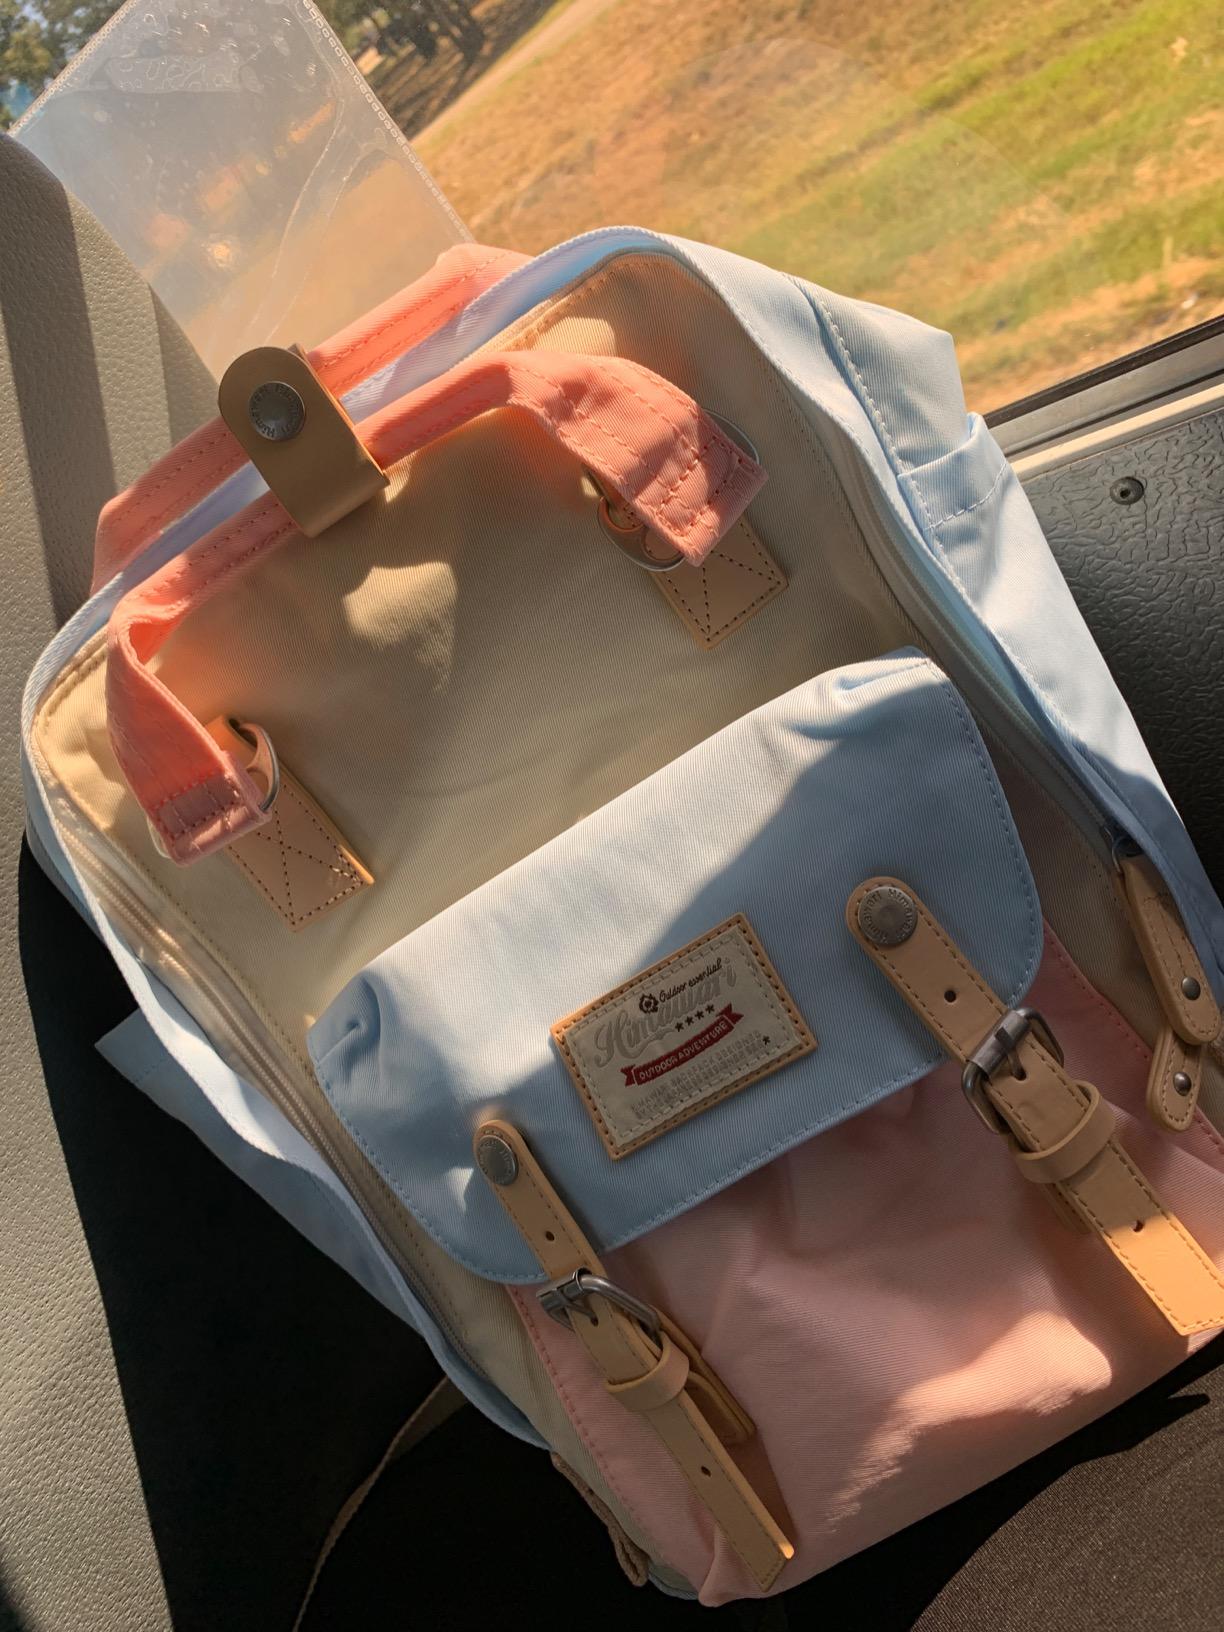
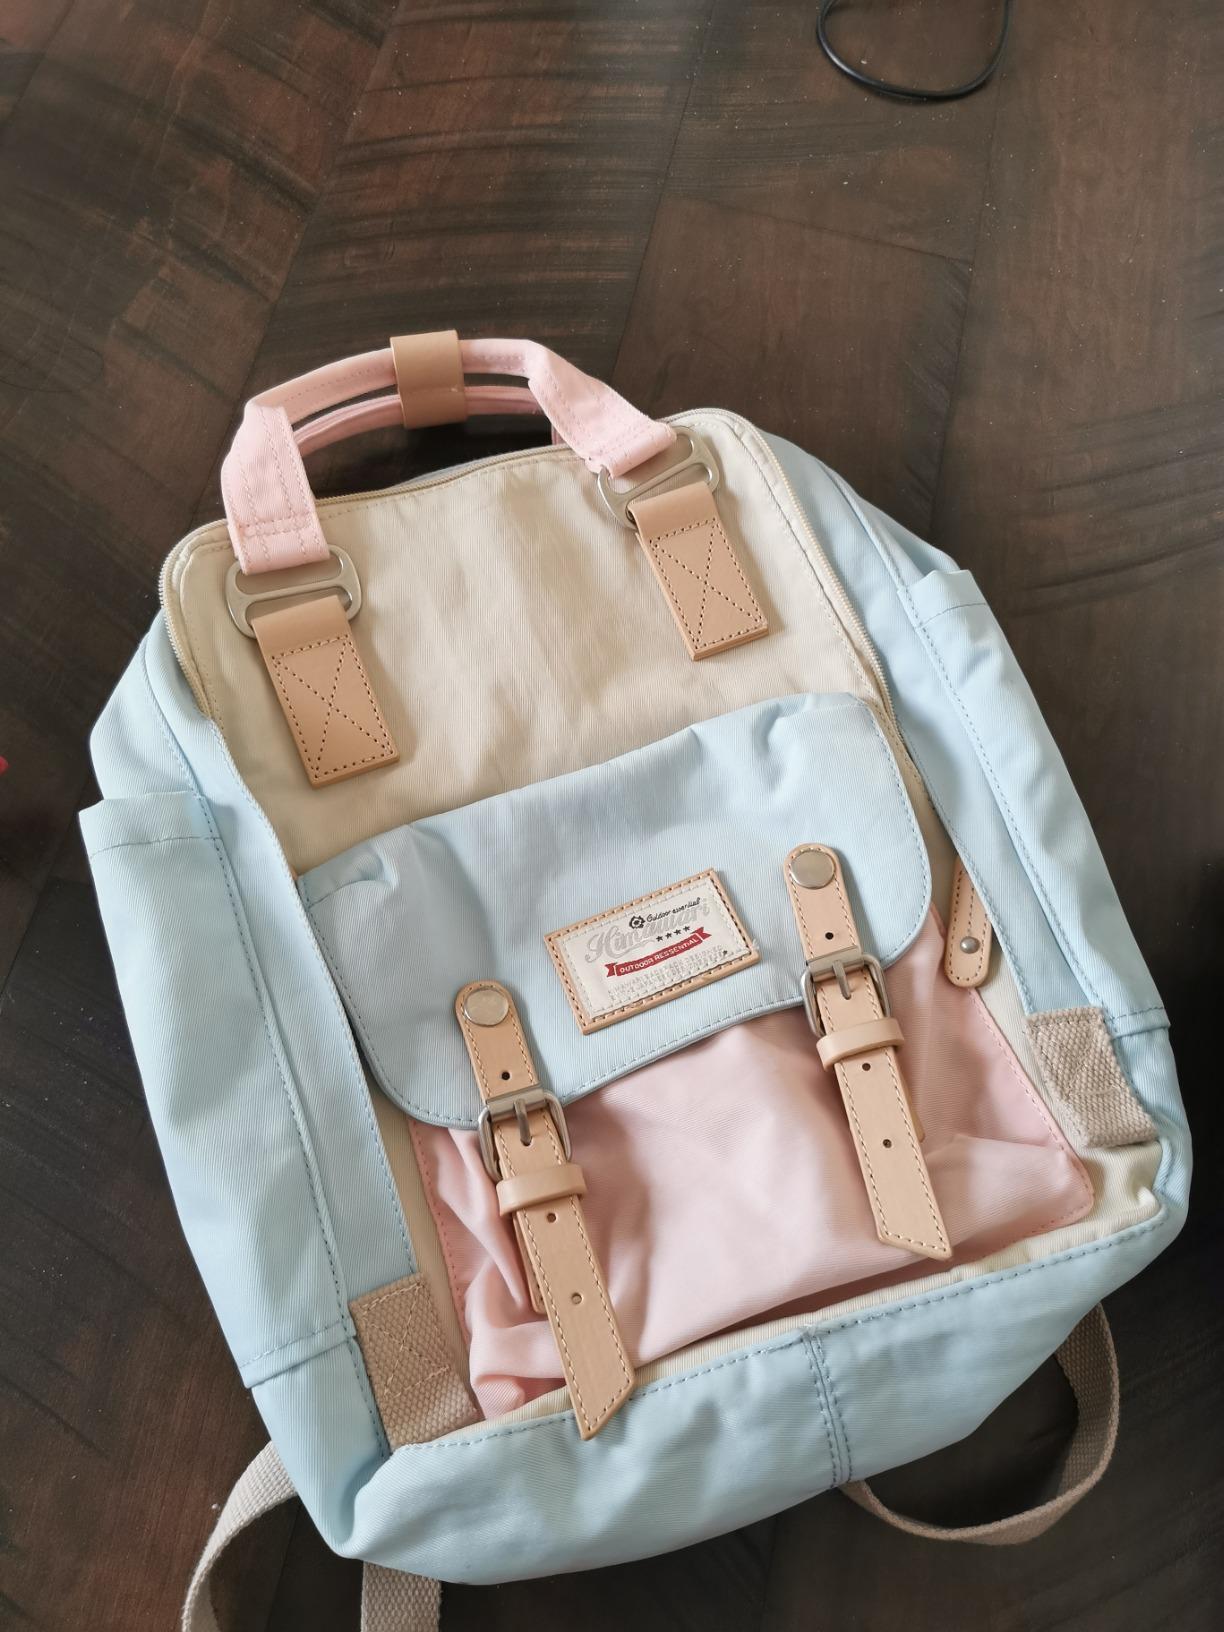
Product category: bag
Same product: yes